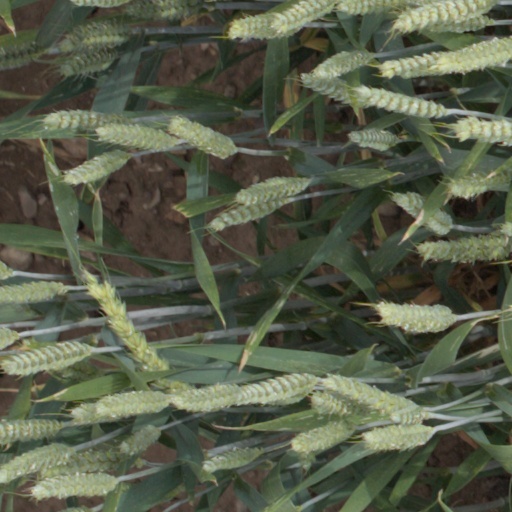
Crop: wheat